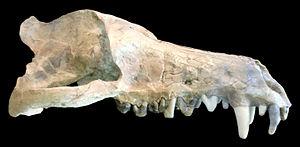
Andrewsarchus est un genre éteint de mammifères artiodactyles rattachés au clade des Cetacodontamorpha, qui à vécu au cours de l’Éocène dans ce qui est aujourd'hui la Mongolie-Intérieure, en République populaire de Chine.